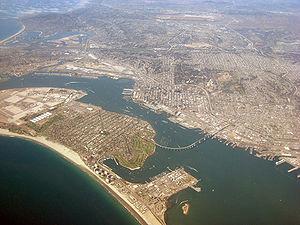
Coronado est une ville et station balnéaire du comté de San Diego en Californie. Elle est proche de San Diego et de la baie de San Diego.
San Diego est une ville des États-Unis, située dans l'État de Californie, sur la côte ouest, près de la frontière avec le Mexique. Avec 1 307 402 habitants lors du recensement de 2010, elle se place au huitième rang des villes les plus peuplées du pays et au deuxième rang des villes les plus peuplées de l'État, derrière Los Angeles. L'agglomération de San Diego, Carlsbad et San Marcos, faisant partie de la mégalopole de Californie du Sud, compte 3 095 313 habitants en 2010, la 17ᵉ des États-Unis. Berceau historique de la Californie, San Diego est connue pour son climat agréable et ses plages ainsi que son port en eaux profondes et son histoire militaire avec la marine des États-Unis qui y dispose de plusieurs bases navales et y stationne l'une des grandes flottes navales du monde.